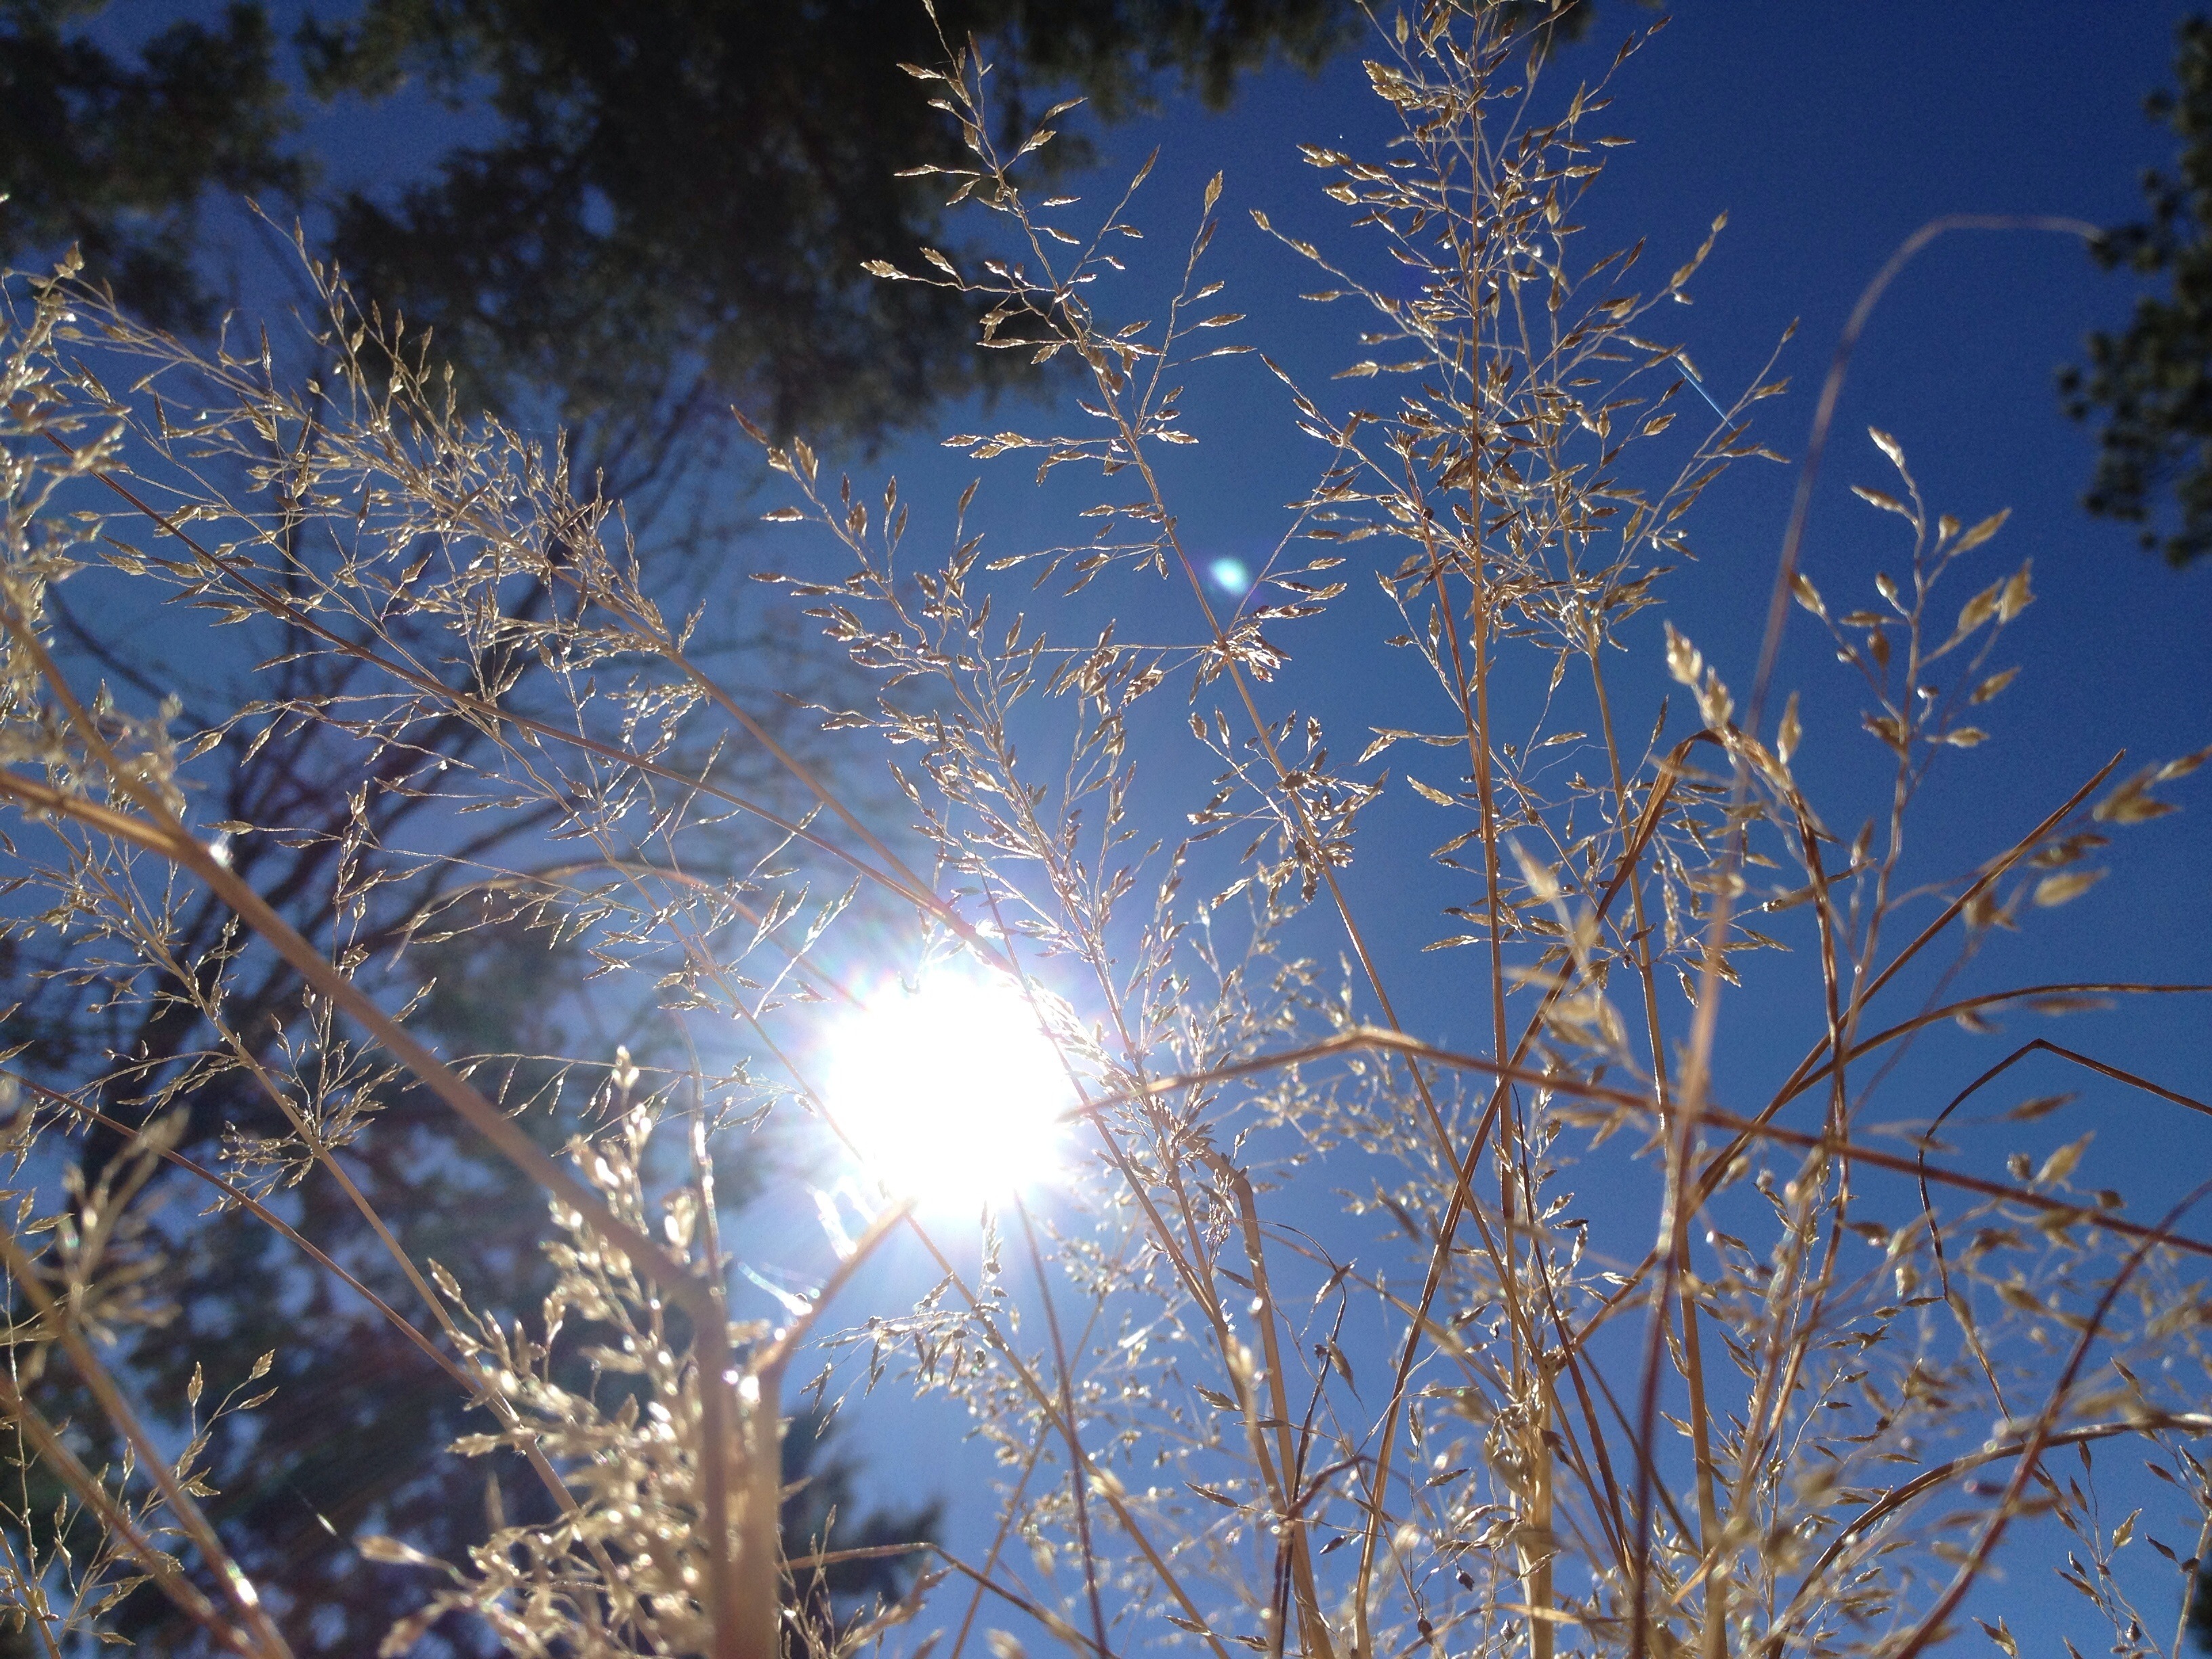
tree, nature, branch, snow, winter, plant, sky, sunlight, flower, frost, ice, autumn, season, twig, freezing, woody plant